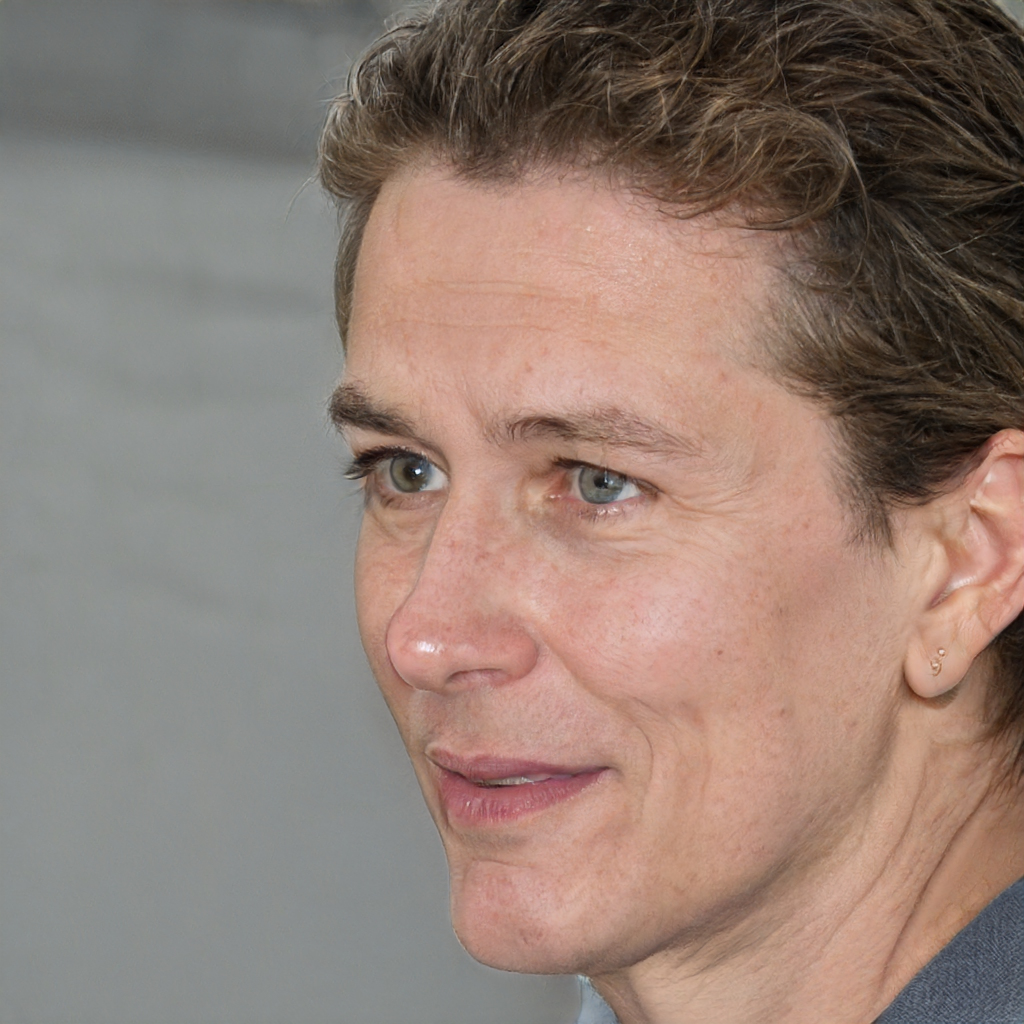
Label: Colored